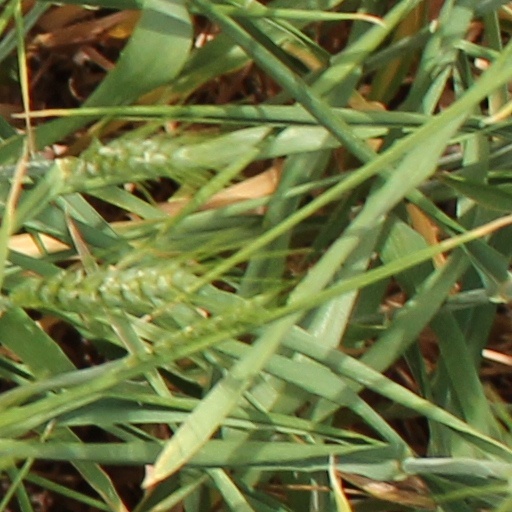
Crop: wheat